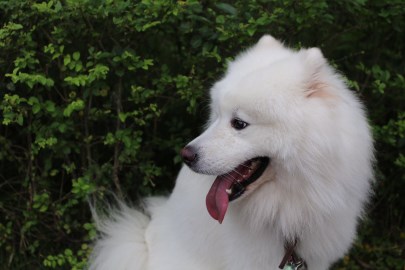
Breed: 2192-n000088-Samoyed